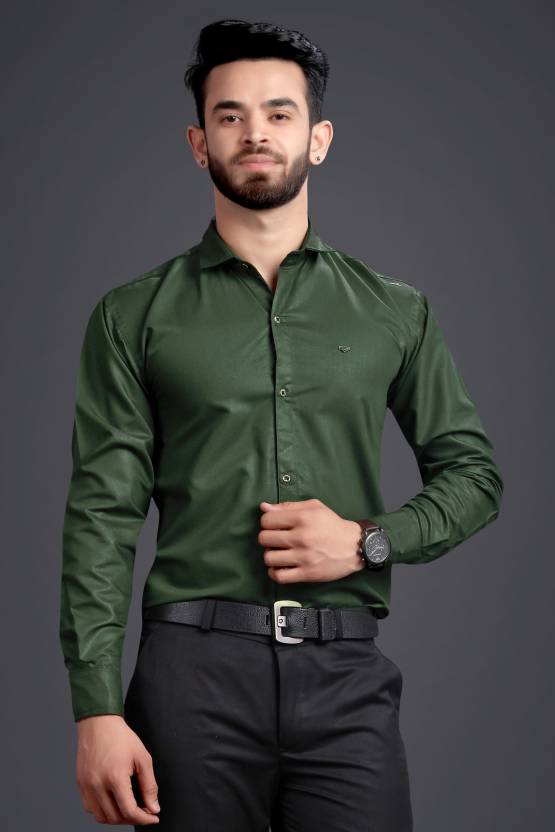
Product: Men Regular Fit Solid Formal Shirt
Price: ₹445
Colors: Dark Green
Pattern: Solid
Description: This shirts is one of the top selling product from premium quality shirts collection . Long lasting fabric and trendy colors make it evergreen for casual and formal usage. You can use it on jeans as well as it is appropriate as formal office wear. Accurate stitching by skilled workers gives it authentic classic look. You will love to wear it for multi purpose use as shirts for boys, shirt for men look, shirts for men stylish, casual shirt, shirts for men stylish look branded.